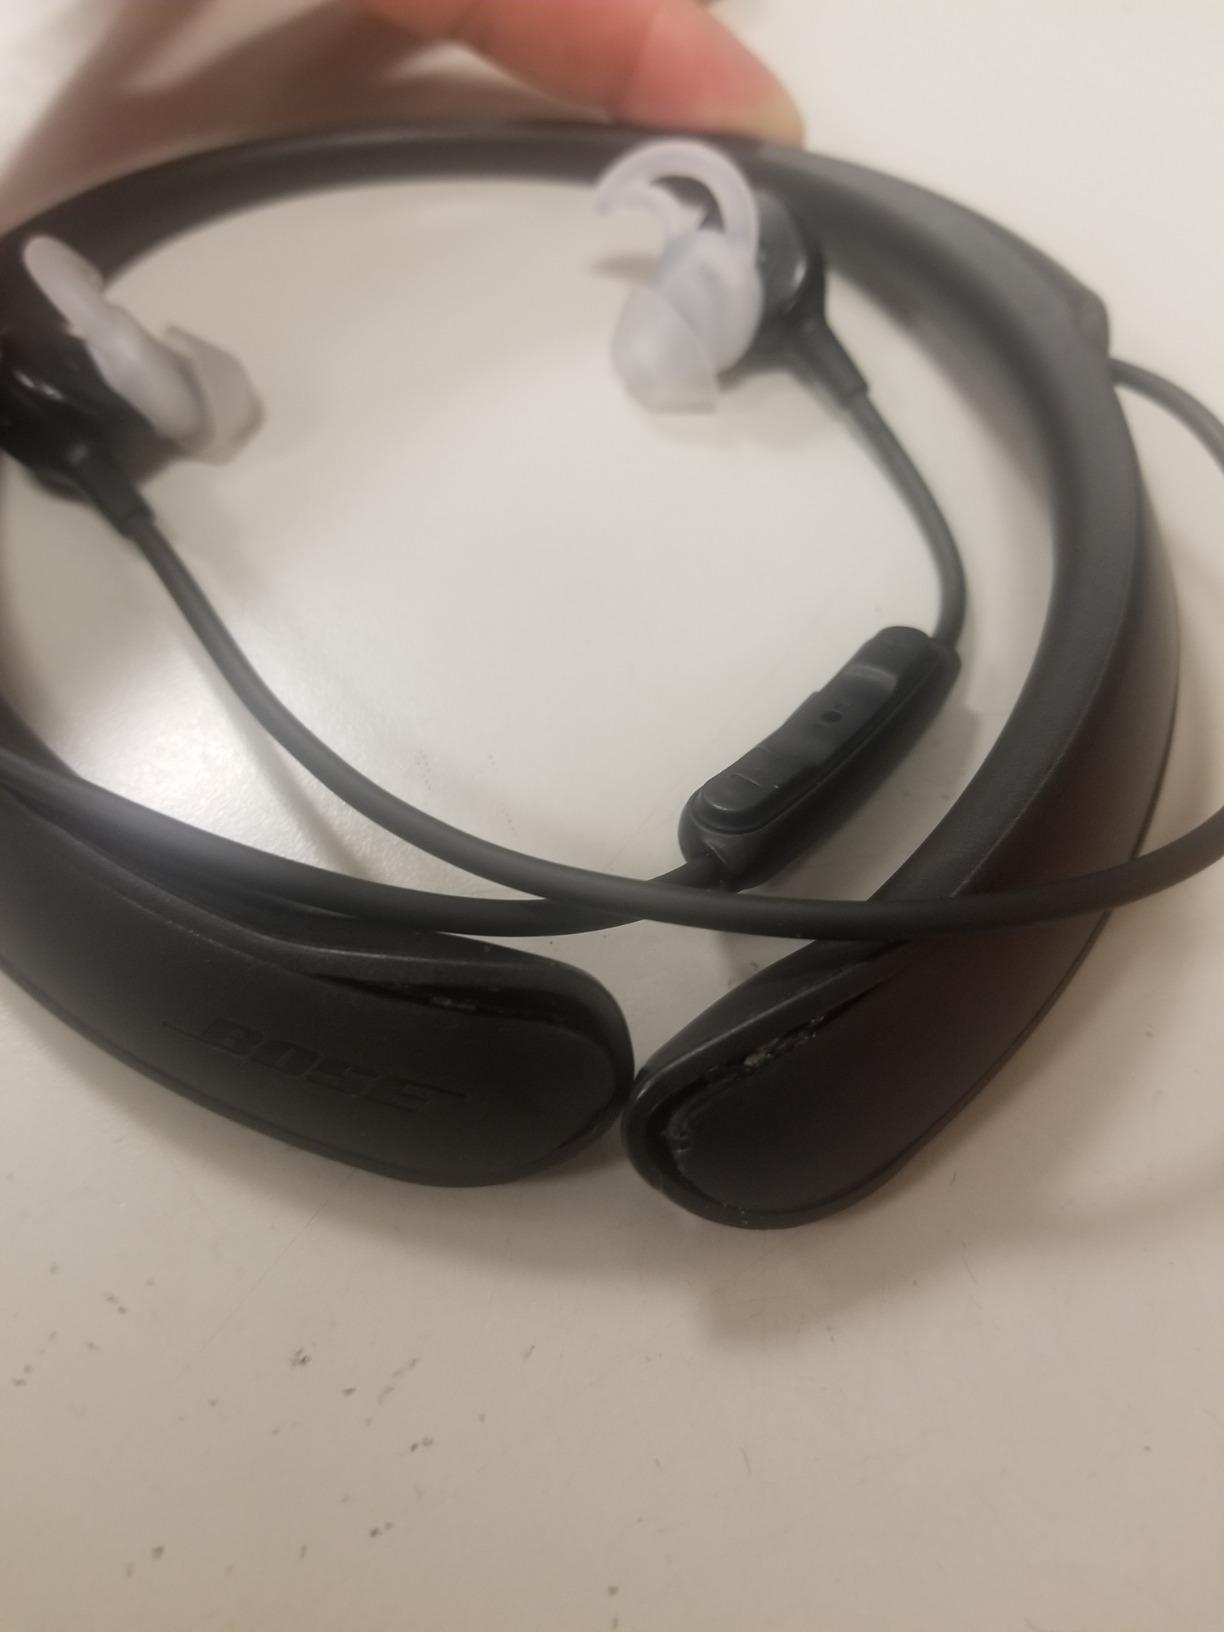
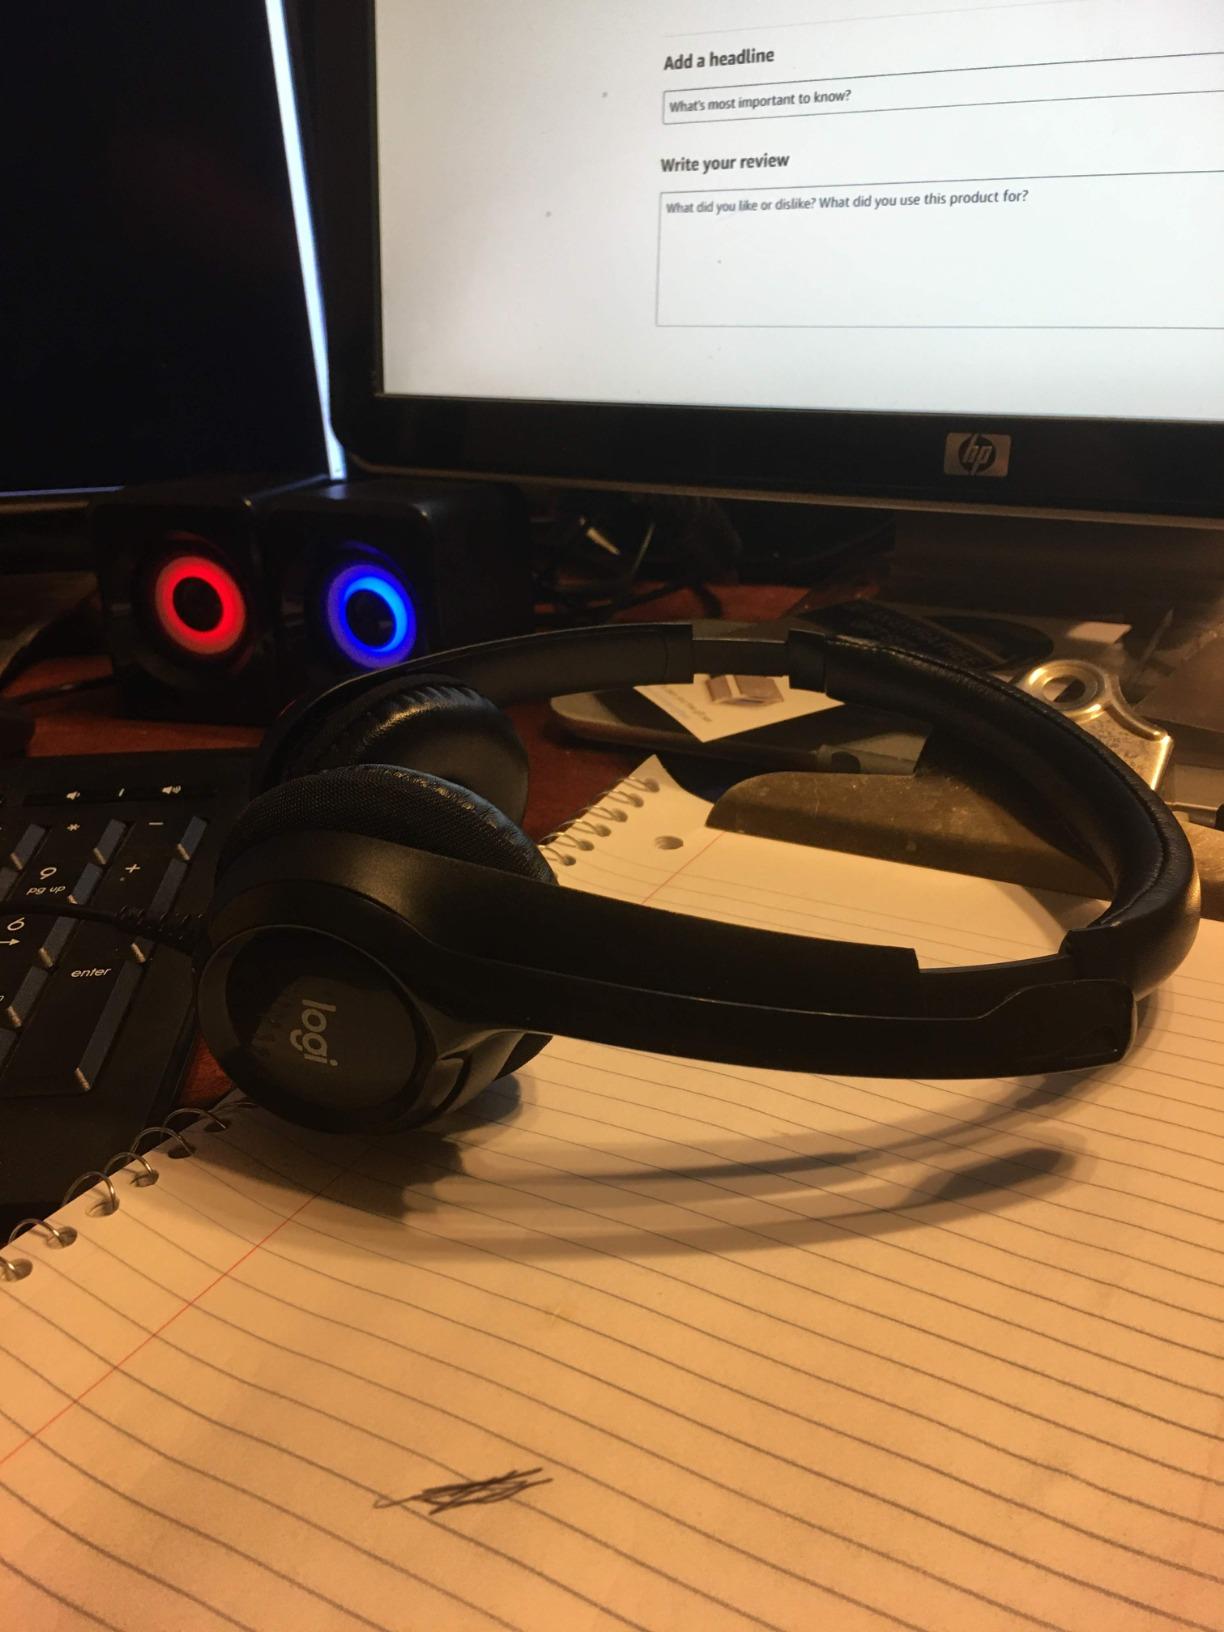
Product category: headphones
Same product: no